Caterham Cars

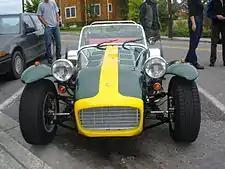
Classic Caterham

Caterham introduced this variant in 2000 to accommodate larger drivers (space is restricted in the S3 for drivers over tall.)